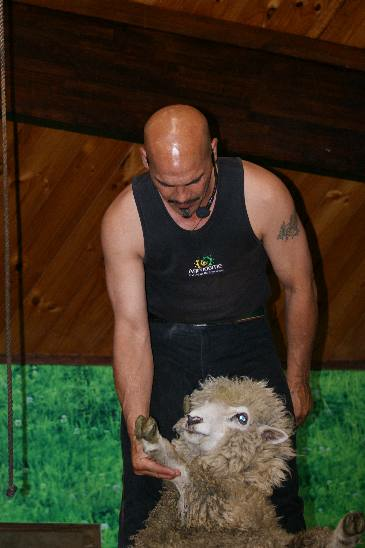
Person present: Yes